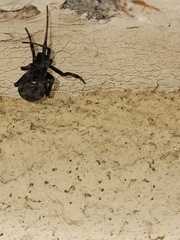
Species: Lactrodectus_hesperus